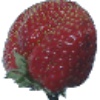
Label: strawberry_wedge